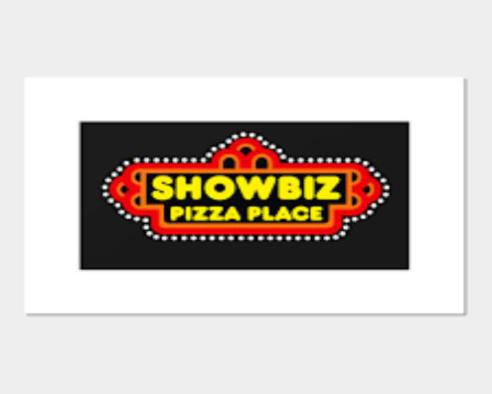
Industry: Food